Lincang

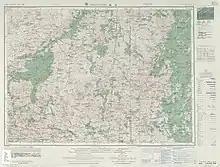
Lincang (labelled as MIEN-NING ) (1956)

Lincang covers latitude 23° 05′－25° 02′ N and longitude 98° 40′－100° 33′ E, thus straddling the Tropic of Cancer in the southern part of its administrative area, or prefecture. It is situated on the middle to lower reaches of the Mekong, known as the Lancang in China, and the Salween, or the Nu. Bordering prefectures are Pu'er to the southeast, and Baoshan and Dali to the northwest. It also borders Burma's Shan State. Elevations within the prefecture range from .